Mumtaz Kahloon

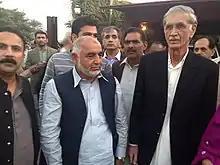
Mr. Mumtaz Kahloon meeting Pervez Khattak, the Chief Minister of KPK Legislative Assembly

On 29 June 2014, he was appointed the District President of Pakistan Tehreek-e-Insaf, Sargodha District.